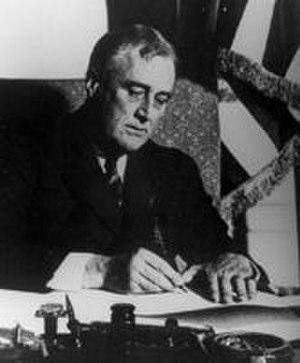
L'Emergency Banking Relief Act ou Emergency Banking Act est un texte de loi du congrès des États-Unis entré en vigueur dans le cadre de la politique de New Deal de Franklin D. Roosevelt en 1933, pendant la Grande Dépression. Le texte, qui fut ratifié le 9 mars 1933 imposa la fermeture des banques insolvables dans le but de les réorganiser et renflouer avant leur réouverture. Face au risque de faillite en chaîne des banques américaines, cette loi mettait ainsi en place un plan de fermeture généralisée en arrêtant la course aux liquidités.